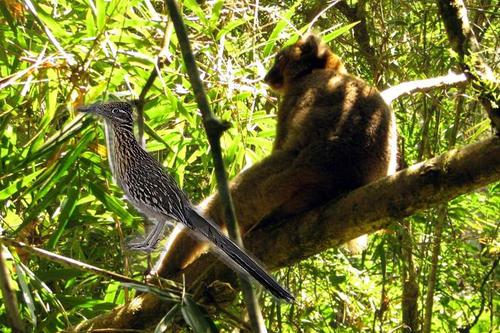
Bird species: Geococcyx
Bird type: landbird
Background: land